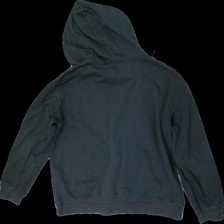
View: back
Type: Hoodie
Category: Ladies
Brand: H&M
Colors: Grey, White
Material: 53% Cotton 47% Polyester
Pattern: Embroidered
Cut: Regular
Size: S
Season: All
Price range: <50
Recommended usage: Export
Description: Grey hoodie with white emroidered text